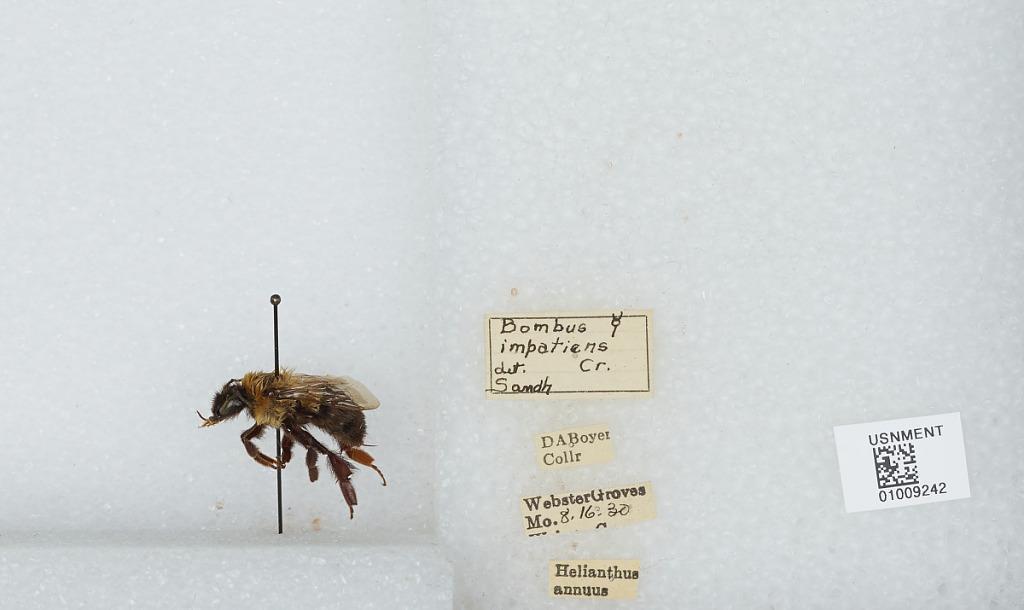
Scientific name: Bombus (Pyrobombus) impatiens Cresson
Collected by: D. Boyer
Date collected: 1930-8-16
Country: United States
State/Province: Missouri
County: St. Louis
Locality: Webster Groves
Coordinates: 38.5878, -90.3544
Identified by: Sandhouse, G.